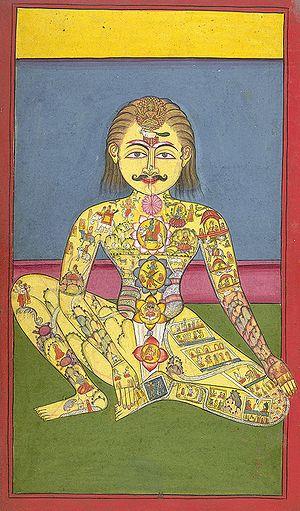
Le tantrisme, terme inventé au XIXᵉ siècle en Occident et dérivé du mot tantra, désigne un ensemble de textes, de doctrines, de rituels et de méthodes initiatiques qui ont pénétré de façon diffuse la plupart des branches de l'hindouisme. Sa définition exacte et son origine historique restent un sujet de discussion parmi les spécialistes. Il s'exprime à travers des pratiques yogiques et des rites, se basant sur des textes ou tantras révélés, selon la légende, par Shiva Lui-même spécialement pour l'homme déchu du dernier âge, selon la cosmologie de l'hindouisme.